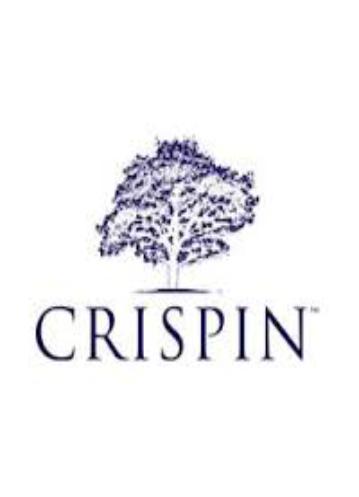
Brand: Crispin Cider
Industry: Food